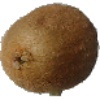
Label: Kiwi 1